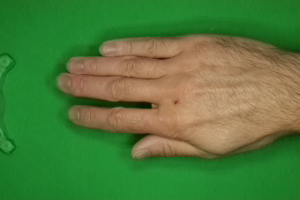
Label: paper